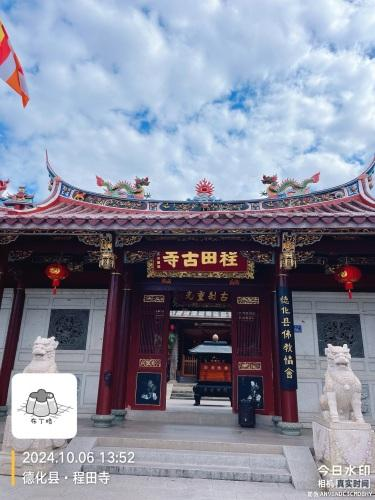
地标名称：程田寺
所在城市：泉州市·德化县